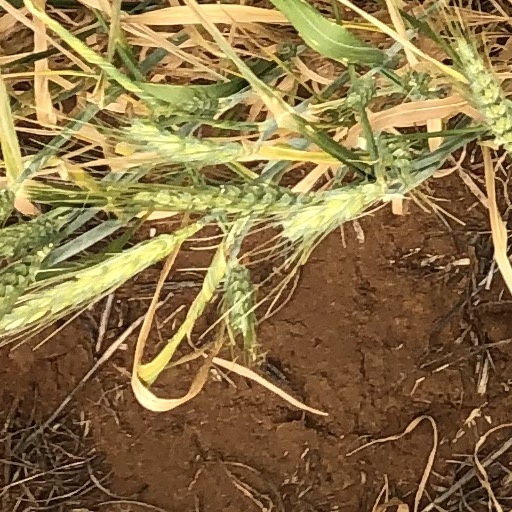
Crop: wheat